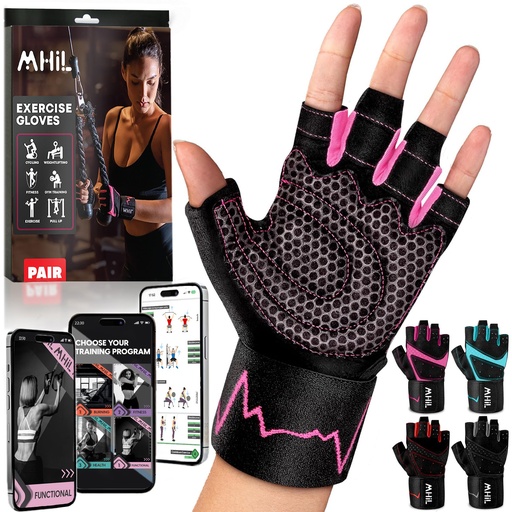
MhIL Workout Gloves for Women & Men - Gym Gloves for Women Weight Lifting Gloves - Exercise Gloves, Training Gloves with Wrist Wraps Support for Weightlifting, Work Out, Pull up- Full Palm Protection
Brand: MhIL
Category: Sporting Goods > Fitness & General Exercise Equipment > Weight Lifting > Weight Lifting Gloves & Hand Supports